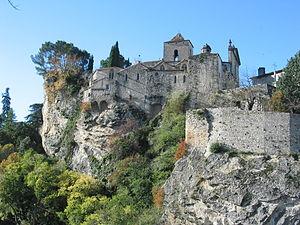
Église Sainte Marie de l'Assomption, dite Cathédrale-Haute, située dans la cité médiévale de Vaison-la-Romaine. Vue ""côté Ouvèze""."
La cathédrale Sainte-Marie-de-l'Assomption ou de la haute ville ou « cathédrale de la ville haute » est une ancienne cathédrale catholique située à Vaison-la-Romaine, dans le département de Vaucluse, en France.